William B. Steele

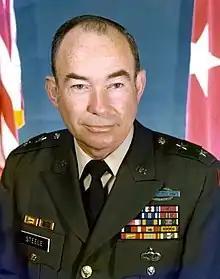
Steele, during his tenure as a major general

William Berry Steele (born August 17, 1929) is a retired two-star general of the United States Army. He is a former commander of the 5th Infantry Division (Mechanized) and Fort Polk, Louisiana. Steele graduated from the University of Georgia in 1950 with a BBA degree, cum laude, and was commissioned as a distinguished military graduate from the Reserve Officer Training Corps (ROTC), as a Second Lieutenant of Infantry in the U.S. Army.